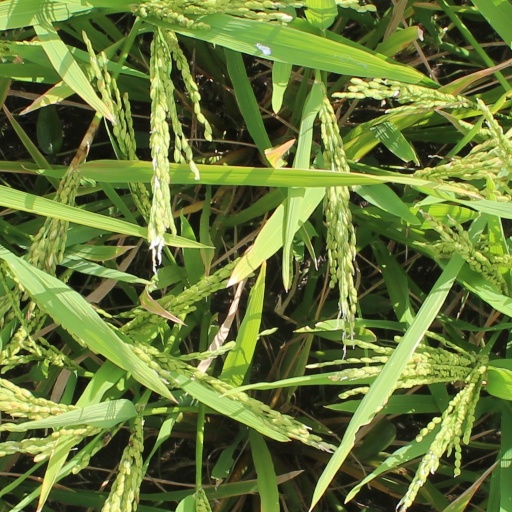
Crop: rice